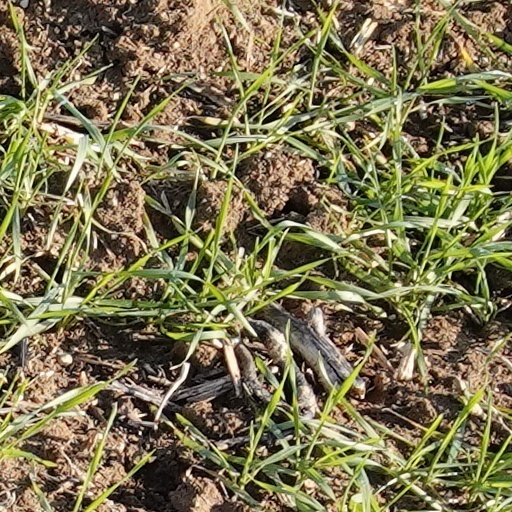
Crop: wheat